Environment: real
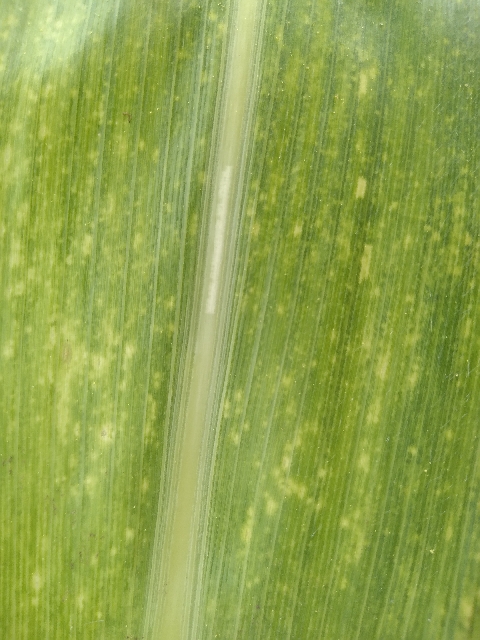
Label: lethal_necrosis